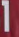
Number: 1